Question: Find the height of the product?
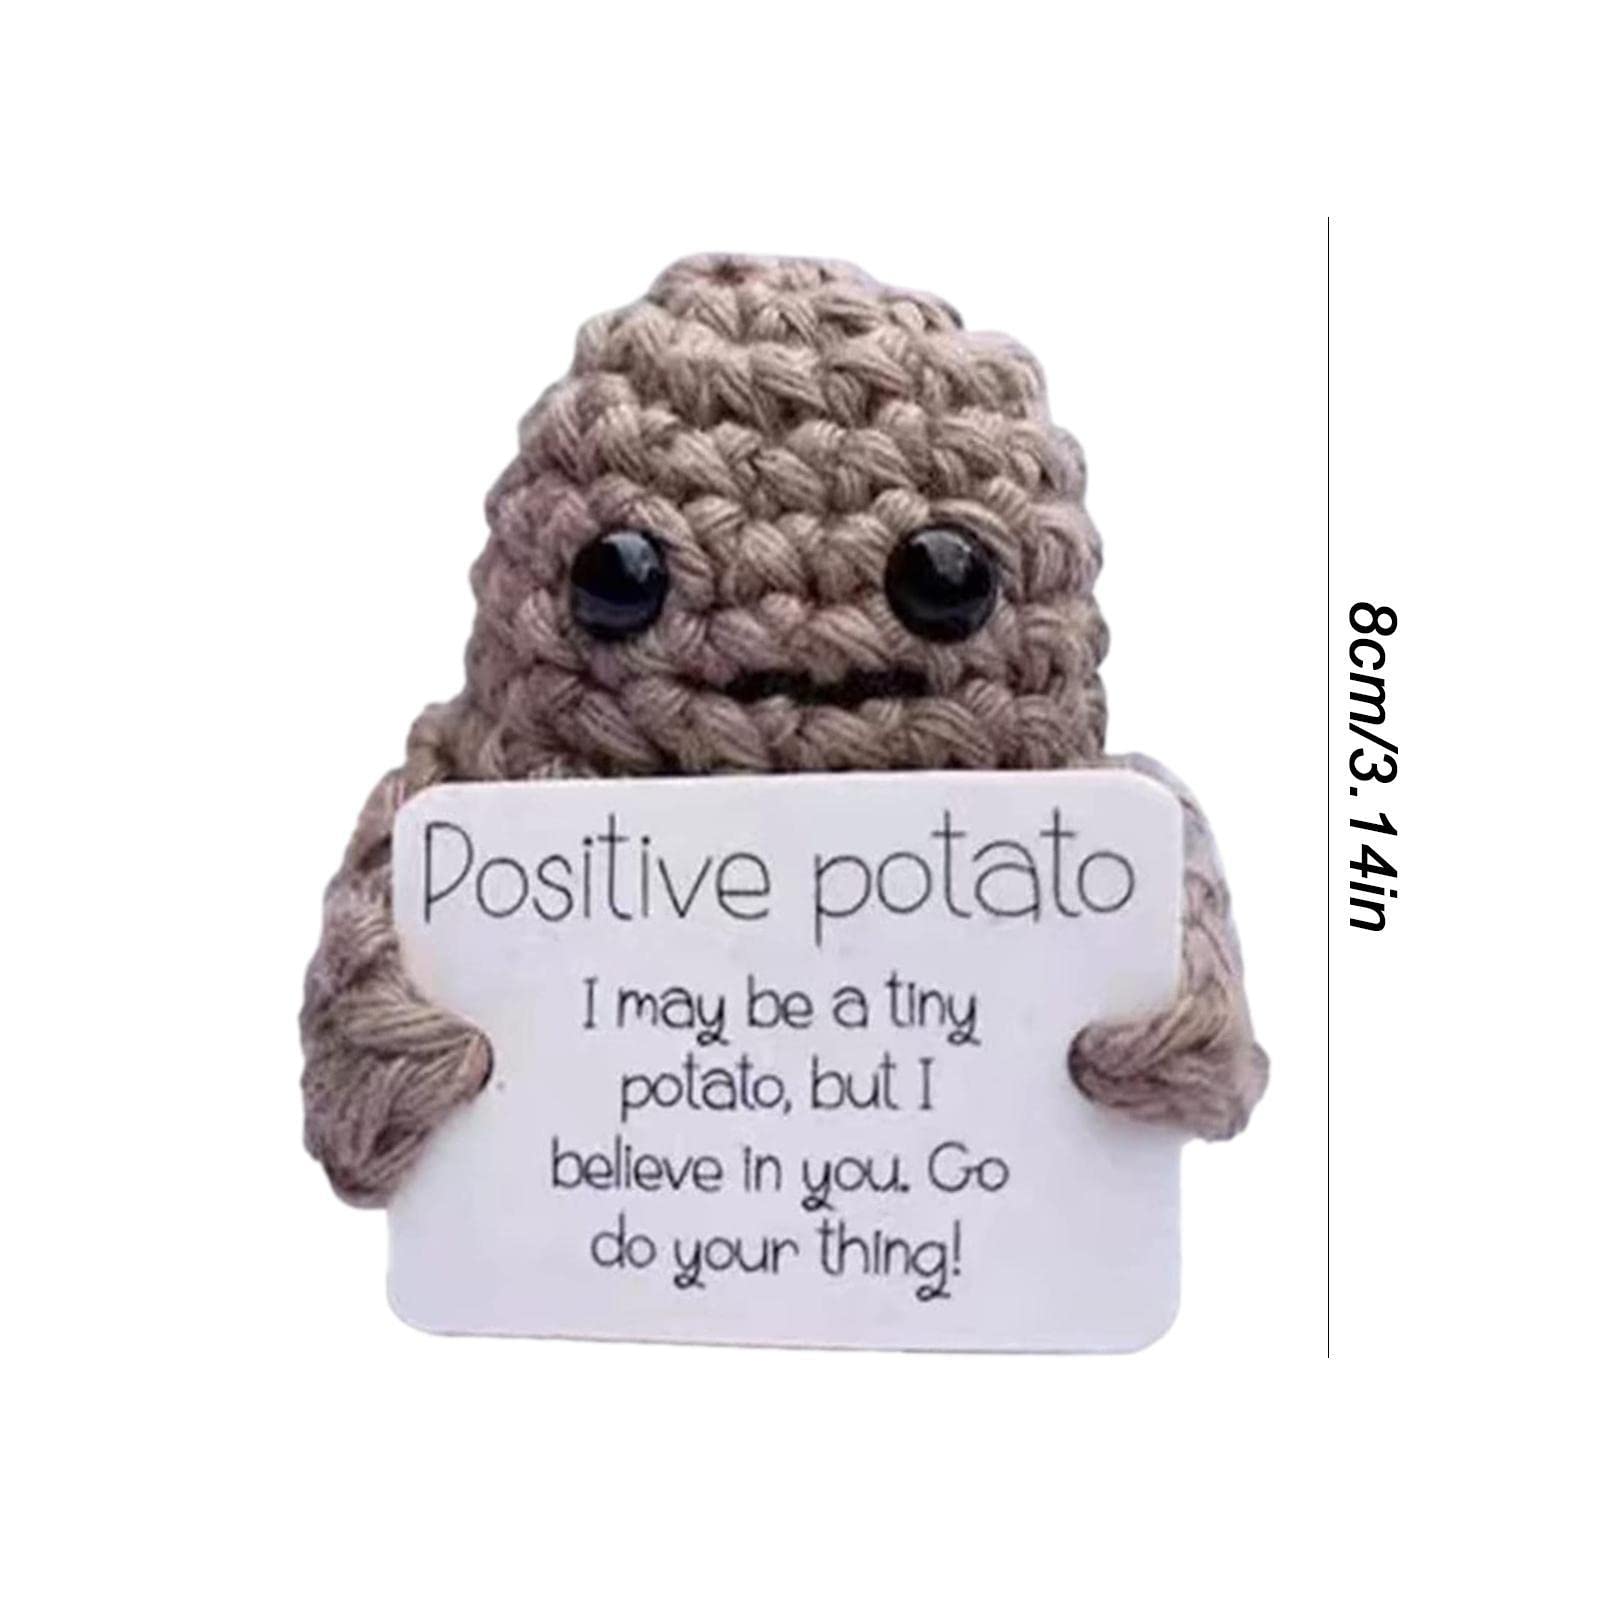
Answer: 8.0 centimetre